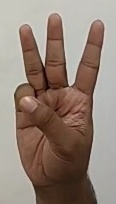
ASL sign: 6